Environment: real
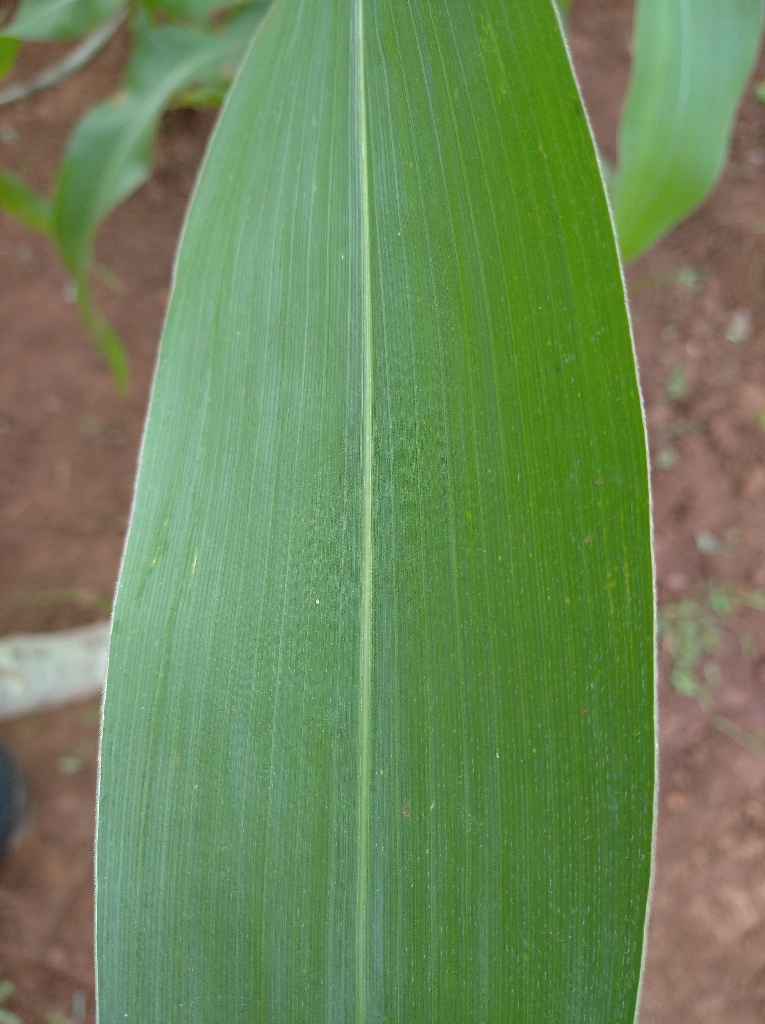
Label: healthy